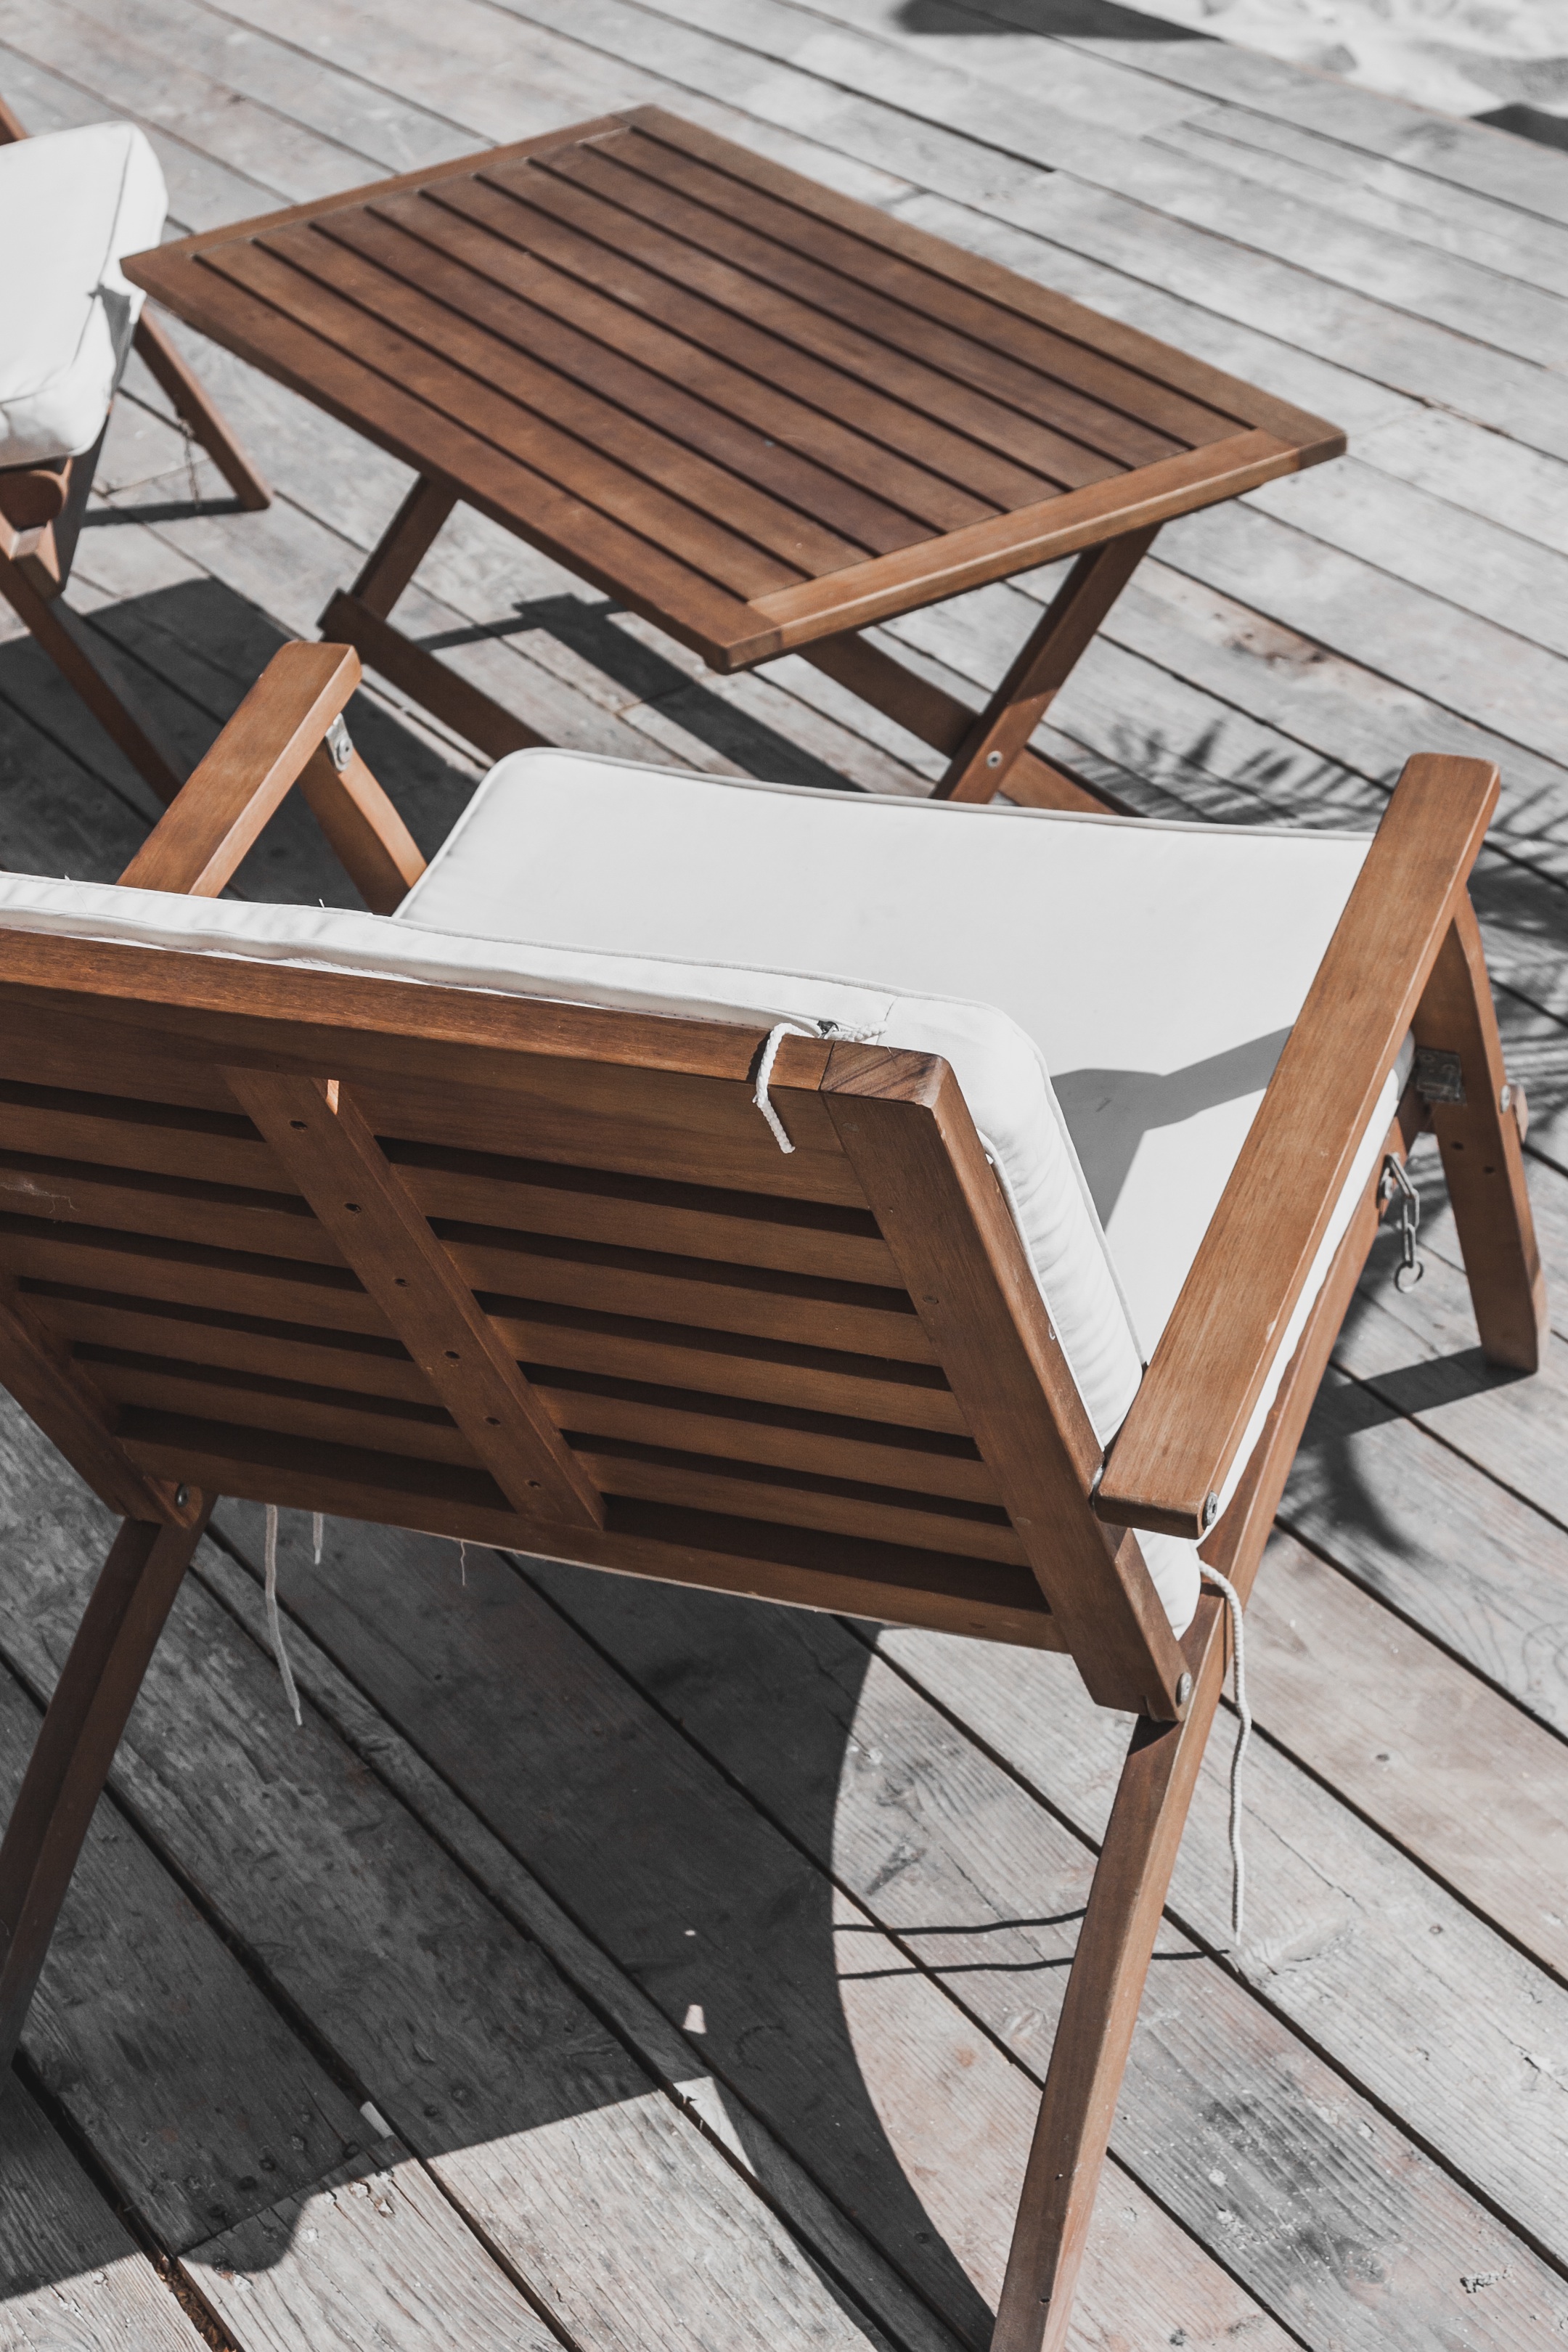
table, wood, chair, floor, furniture, outdoor furniture, outdoor structure